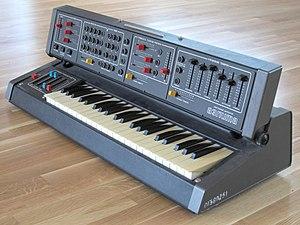
L'Aelita est un synthétiseur analogique monodique conçu et fabriqué en Union soviétique dans les années 1980.